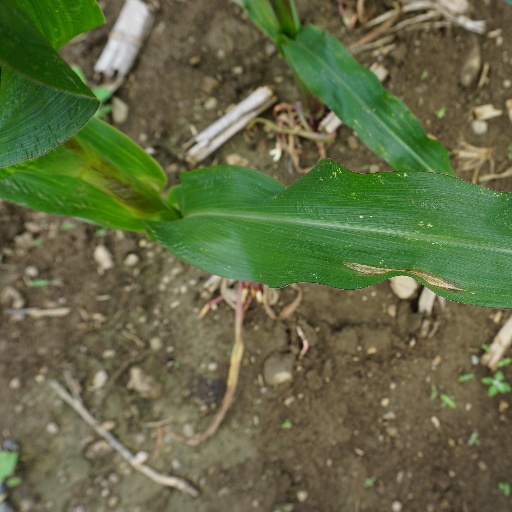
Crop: maize; corn